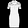
Label: Dress